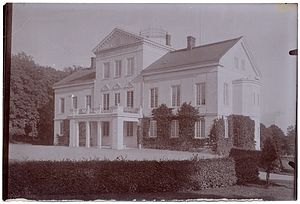
Hildesborg
Hildesborg
Hildesborg er en herregård i Landskrona kommun i Skåne.